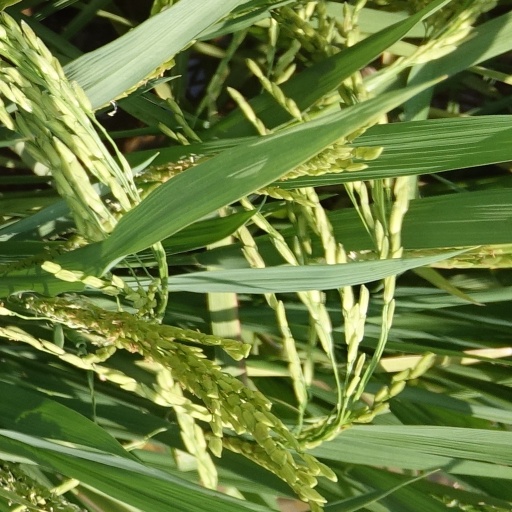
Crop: rice